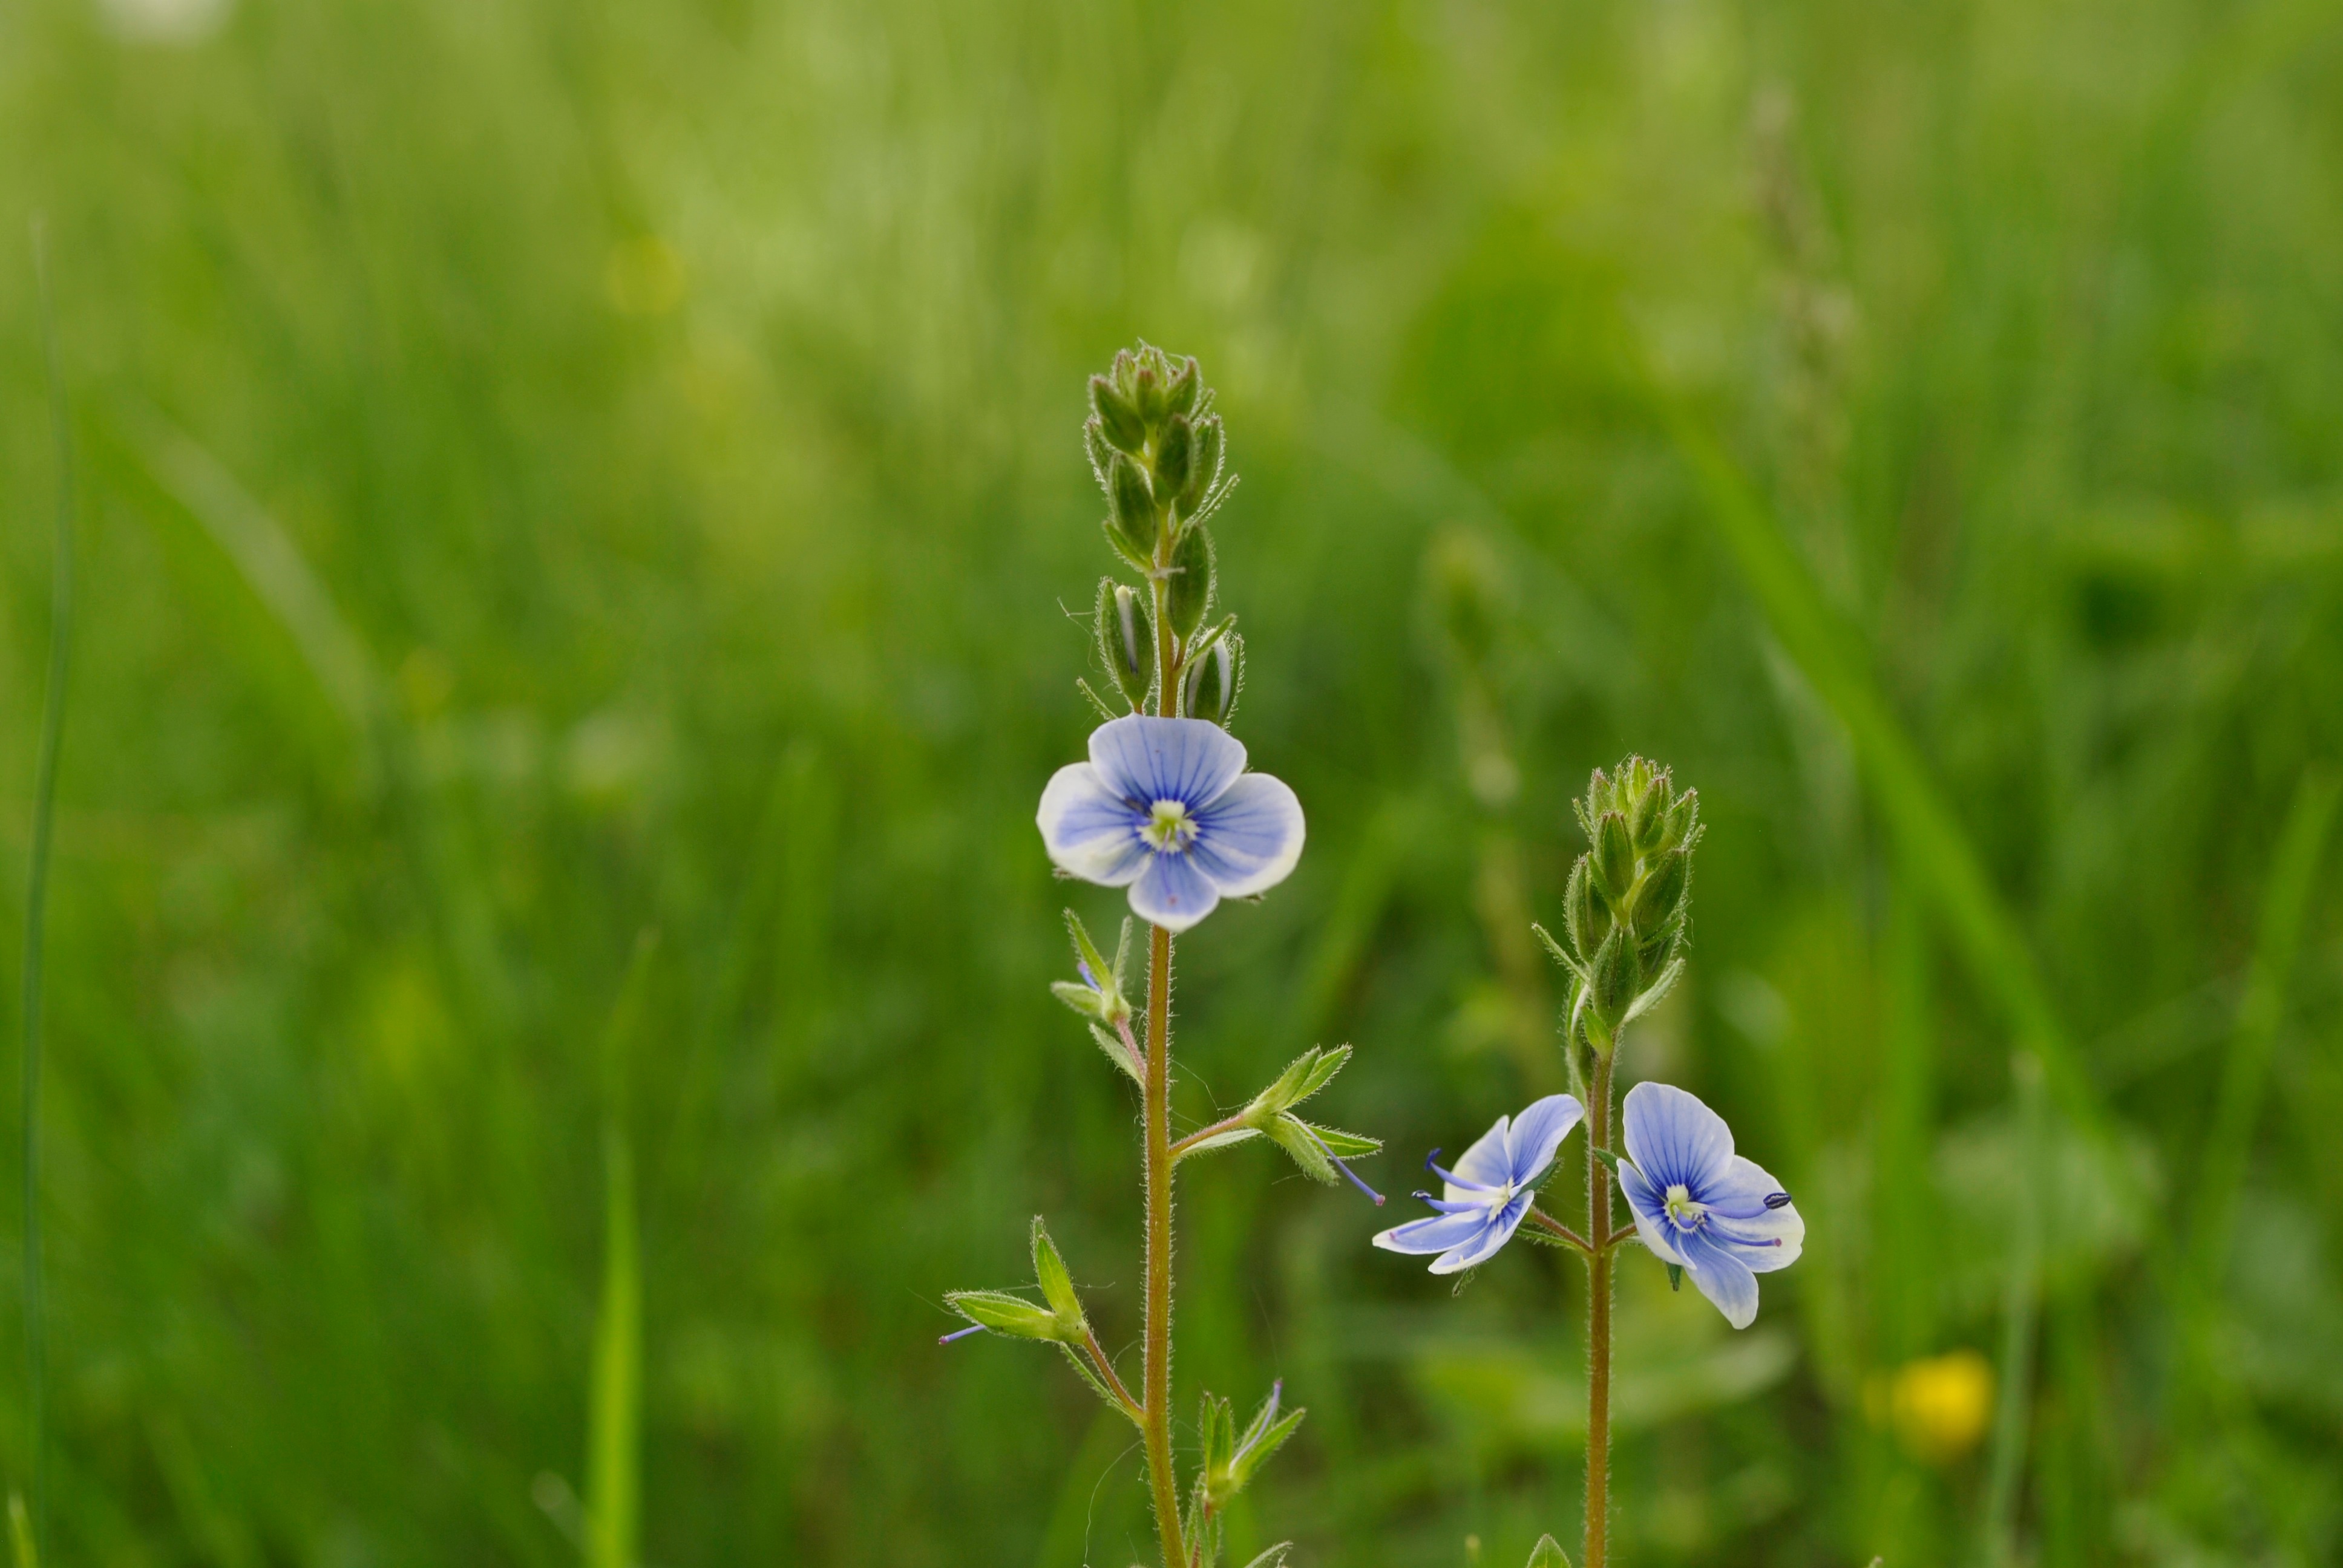
nature, grass, plant, field, lawn, meadow, prairie, flower, green, herb, crop, agriculture, flora, wildflower, grassland, macro photography, flowering plant, grass family, land plant